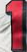
Number: 1